Project X Presents

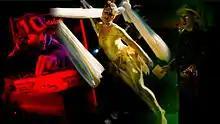
The 2007 event

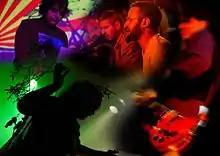
The 2007 event

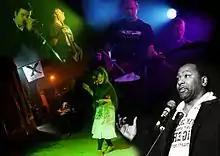
The 2007 event

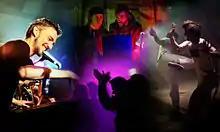
The 2007 event

An event at the Rainbow Warehouse, Digbeth, Birmingham, on 3 November 2007, presented as the pinnacle of the weekend’s Gigbeth music festival, taking a more theatrical approach than the first show and centring on a narrative based on the Hero's Journey by Joseph Campbell which takes its structure from Campbell’s study of the great myths and legends. Characters included a demonic clown, semi-deranged Bacchic priestesses performed by the Kindle Theatre Company, actress Rahil Liapopolou, Lucy Nicholls, capoeira dancers and other "strange, shady characters", in a performance directed by Pyn Stockman.